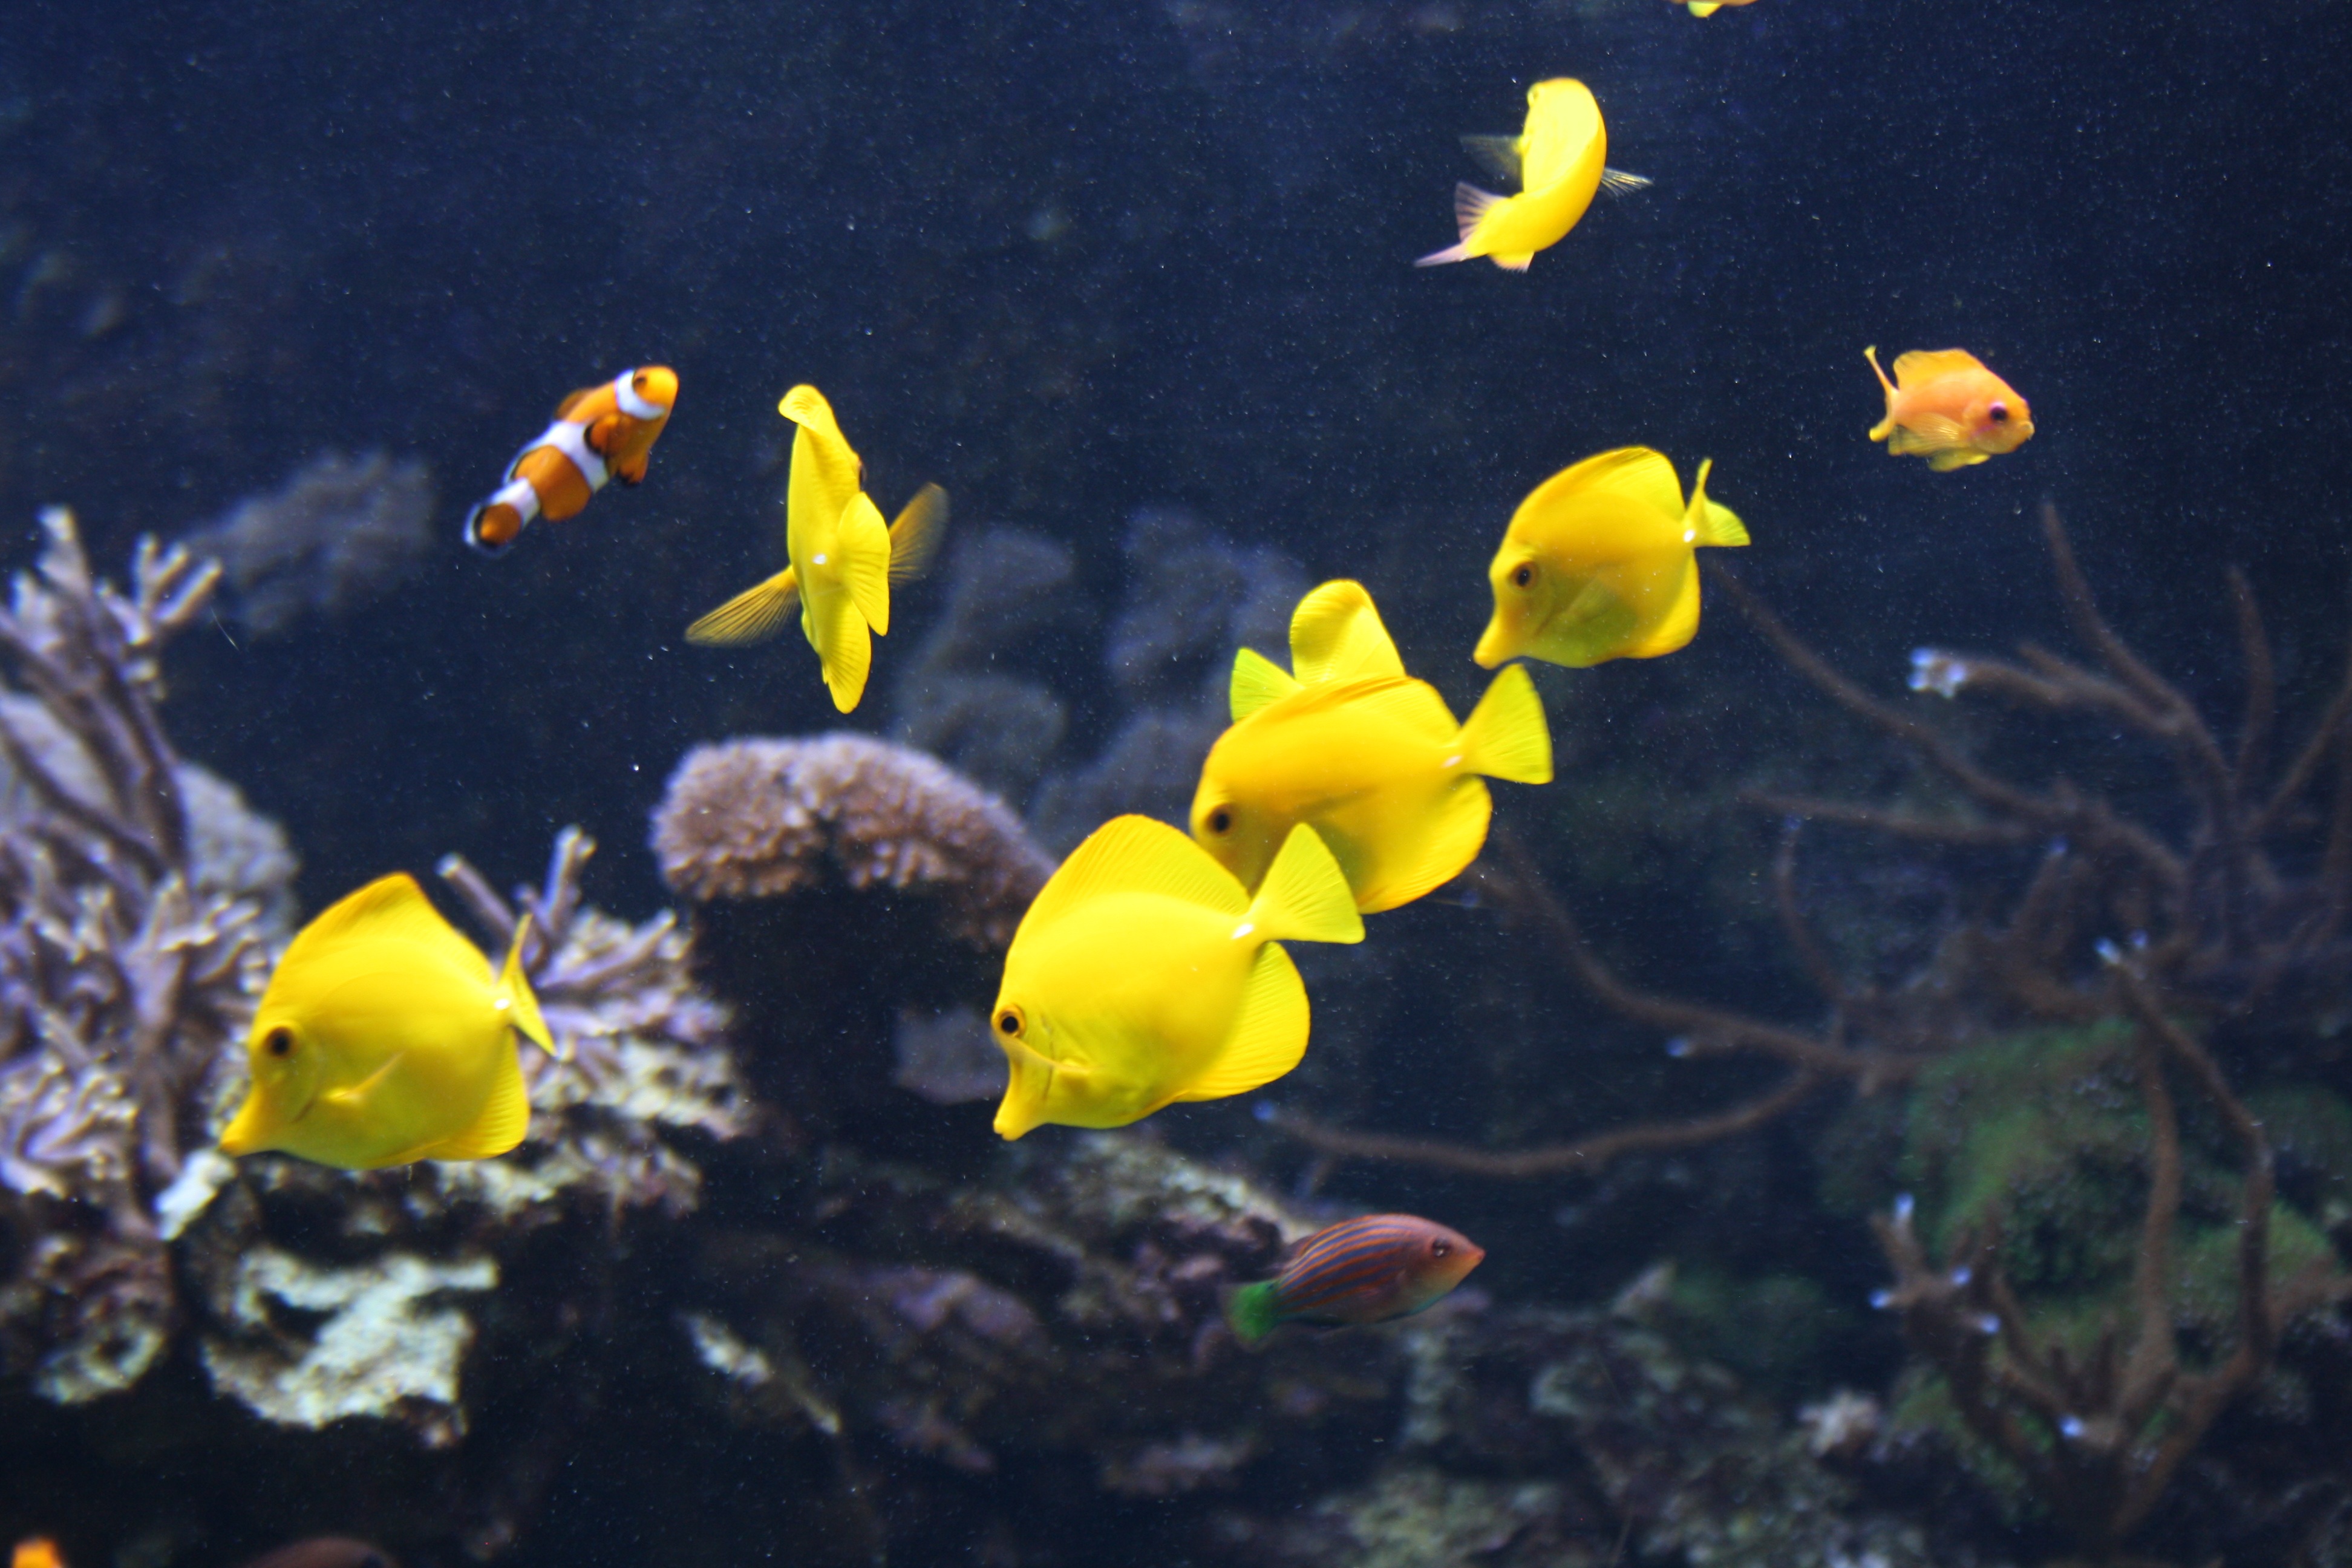
water, nature, flower, animal, underwater, color, biology, park, colorful, yellow, fish, flora, fauna, coral reef, reef, spain, aquarium, valencia, macro photography, marine biology, coral reef fish, pomacentridae, freshwater aquarium, oceanographic